Martina Majerle

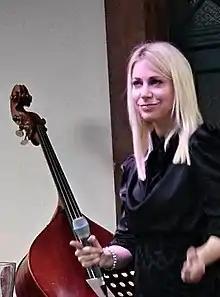

Martina Majerle (born 2 May 1980) is a Croatian singer of Croatian descent but her grandfather was from Slovenia. Majerle represented Slovenia at the Eurovision Song Contest 2009 in Moscow, Russia with the string quartet Quartissimo with the song "Love Symphony". It competed in the second semi-final but failed to reach the final. Martina has also been a backing vocalist for several countries in various editions of the contest.